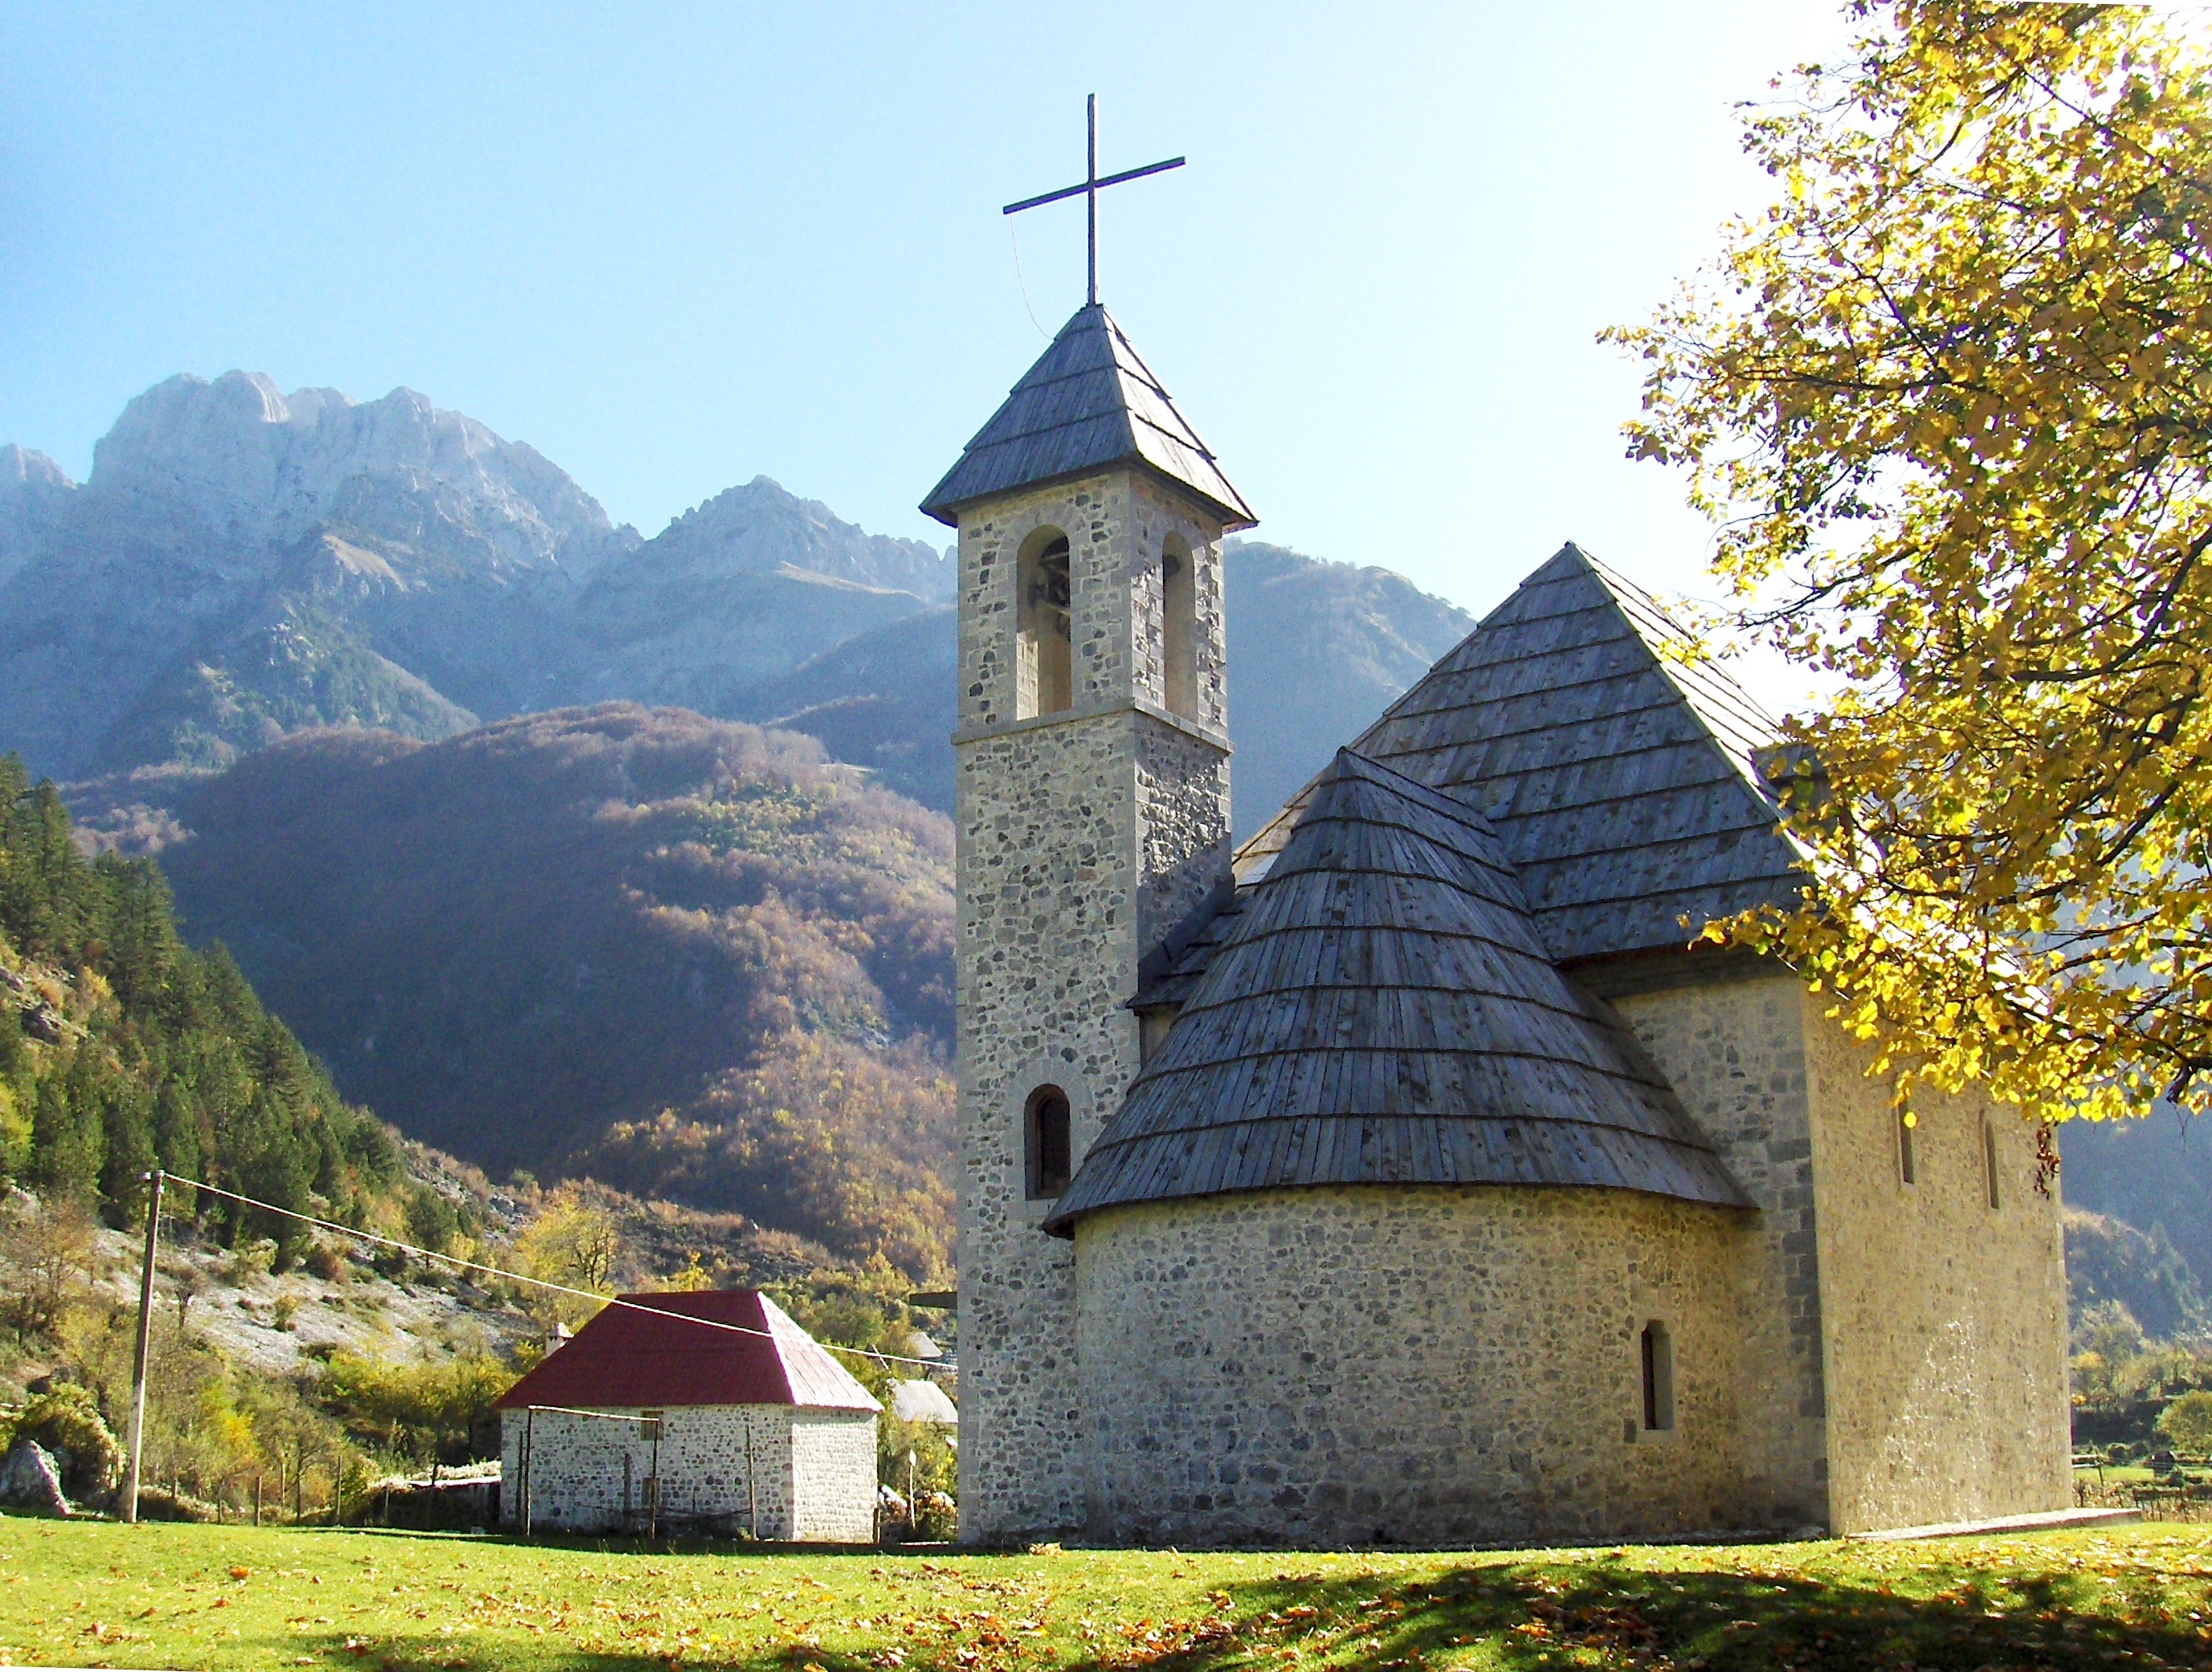
mountain, building, chateau, old, village, church, chapel, place of worship, catholic, steeple, monastery, albania, rural area, historic site, theth